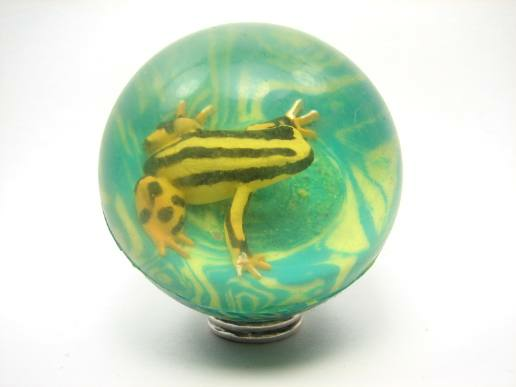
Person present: No